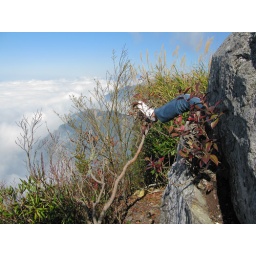
up and above the clouds, someone makes him/herself at home, using the rocks as a couch